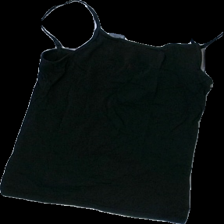
View: front
Type: Top
Category: Ladies
Brand: H&M
Colors: Black
Material: 89% Cotton 11% Cont?
Cut: Tight
Size: 158
Season: All
Damage: stain
Damage location: top center
Price range: <50
Recommended usage: Export
Description: black top